VMM-363

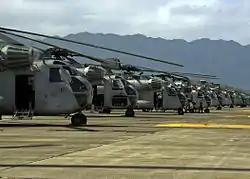
CH-53D Sea Stallions from HMH-363 on the flightline at MCB Hawaii on January 12, 2006.

During Desert Shield/Desert Storm, HMH-363 supported the 1st Marine Aircraft Wing in Okinawa and returned to California in May 1991, terminating its unit rotations to Okinawa after this eleven-month deployment. In December 1992, the squadron participated in Operation Restore Hope in Somalia, and was awarded the Joint Meritorious Unit Commendation and Armed Forces Expeditionary Medal. The squadron has also supported Joint Task Force Six at Fort Bliss, Texas. During August 1996, the Red Lions relocated to Marine Corps Air Facility Kaneohe Bay and were reassigned to 1st Marine Aircraft Wing.